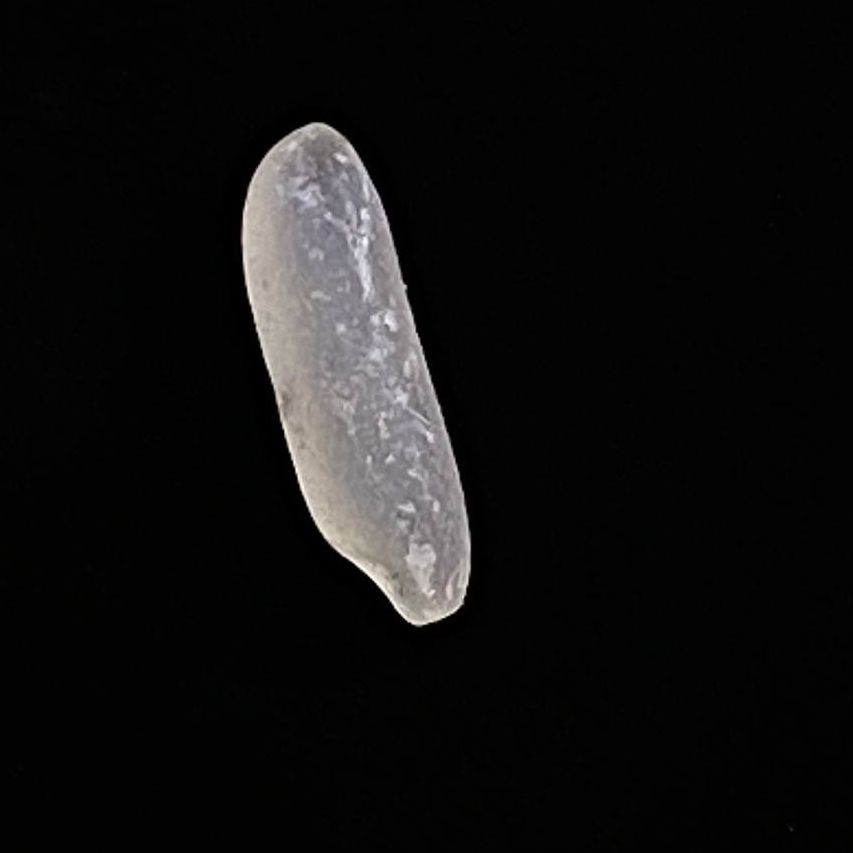
Rice variety: BR28